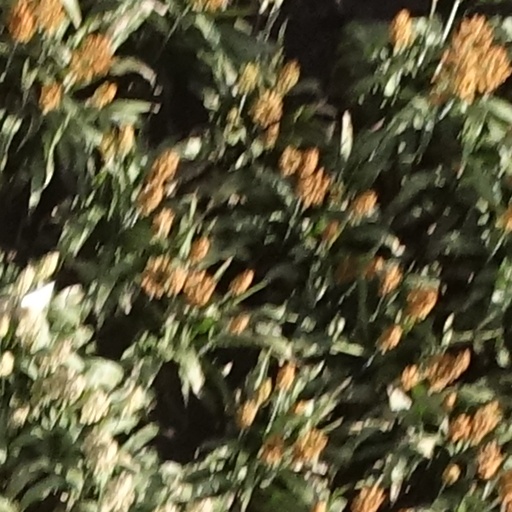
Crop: sorghum